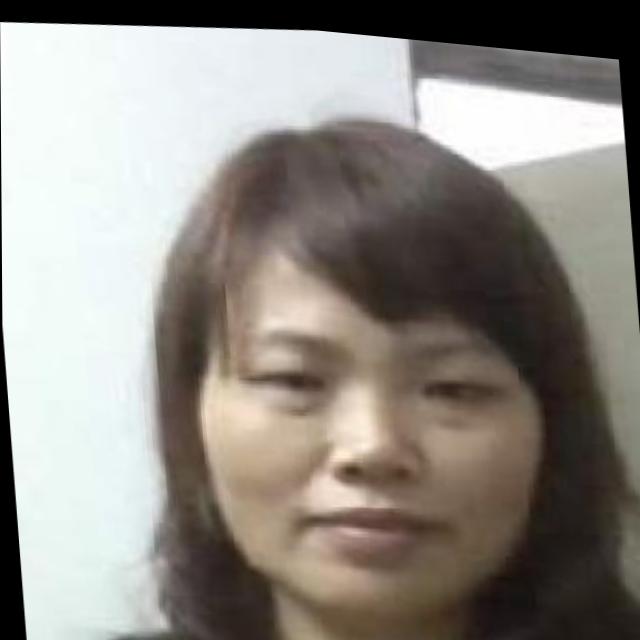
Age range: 21-44